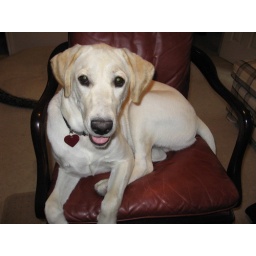
She doesn't fit in the desk chair so easily like this anymore.